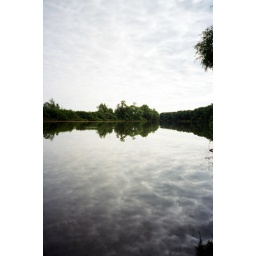
krasnokutsk's lake in clouds